Council of Ministers (Spain)

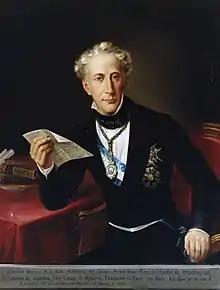
The Secretary of State Martínez de la Rosa, first person to carry out officially the title of President of the Council of Ministers.

The institution of the Council of Ministers as a collective body of government does not appear with such a name until its creation by King Ferdinand VII in 1823, however, prior to this, it is worth mentioning the Supreme State Board. The Supreme State Board was a collective body of government created by King Charles III on the advice of the Count of Floridablanca, which was attended by the Secretaries of State and the Dispatch and anyone they considered necessary to address the issues presented to them.